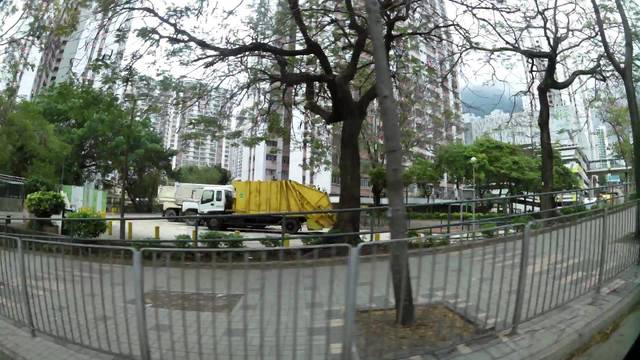
Region: China
Coordinates: 22.332, 114.214